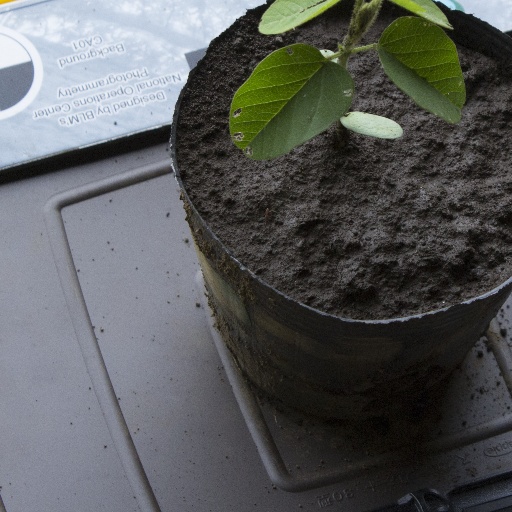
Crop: soybean